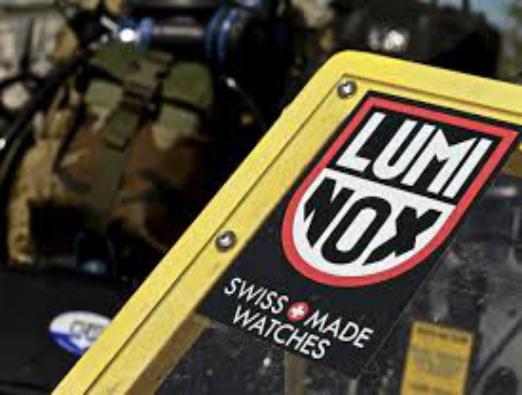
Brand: luminox
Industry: Clothes